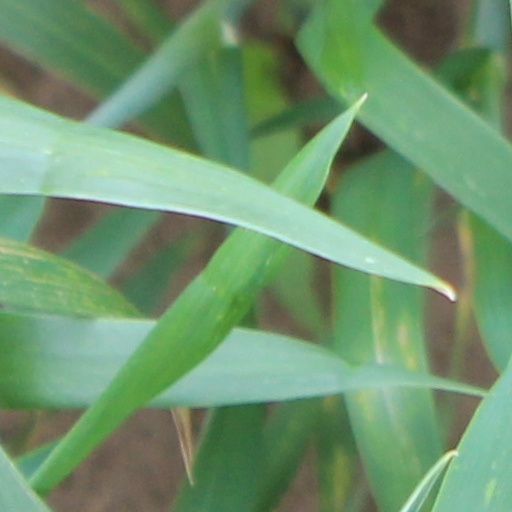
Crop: wheat